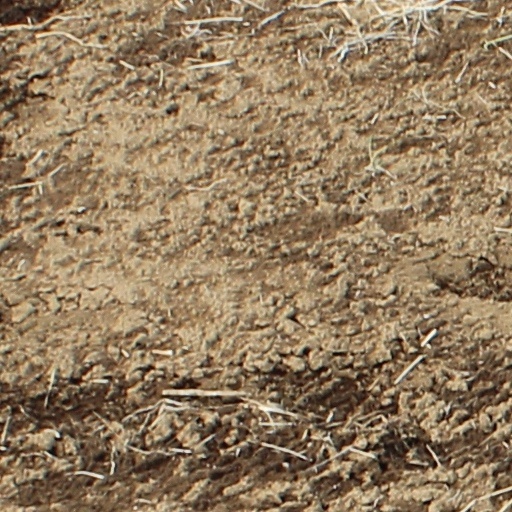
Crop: wheat